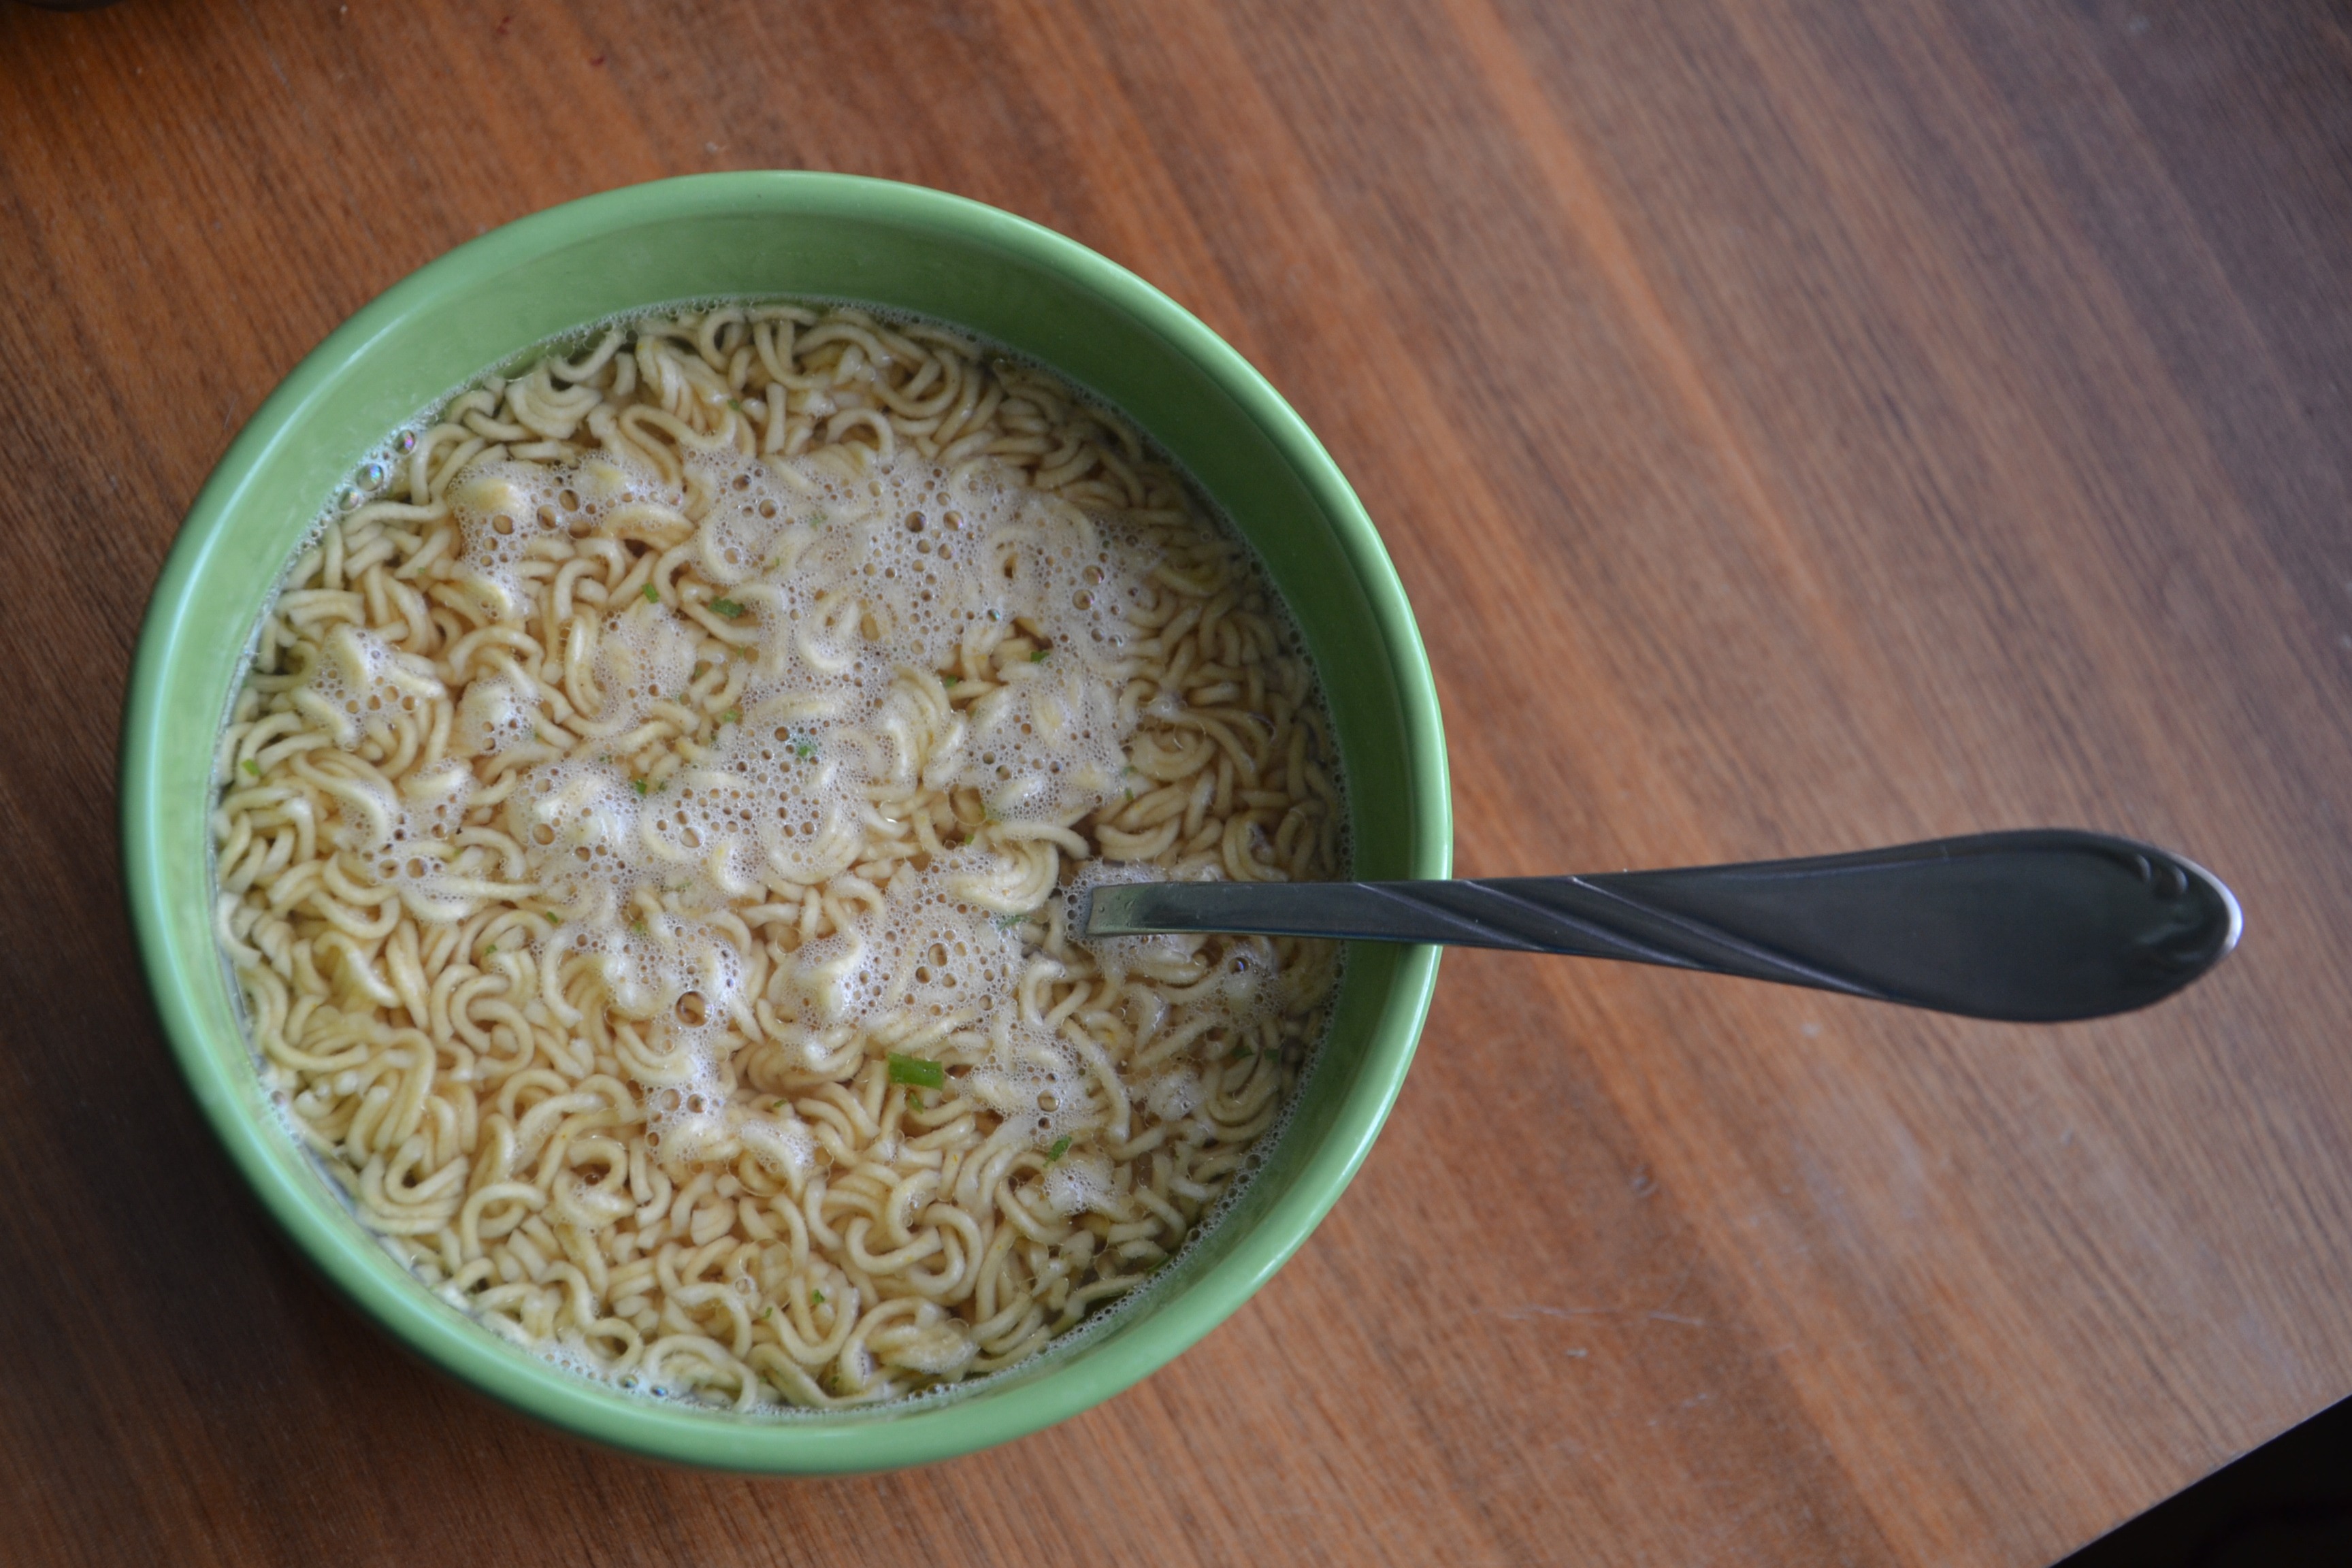
bowl, dish, meal, food, produce, breakfast, cuisine, pasta, soup, cook, cereal, coconut, dinner, hot, vegetarian food, catering, the bowl, teaspoon, zupka chi skaho, grass family, zupka chi skaho chinese